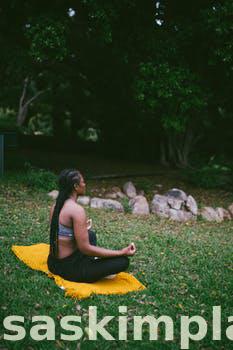
Label: Watermark